Gasparo Cairano

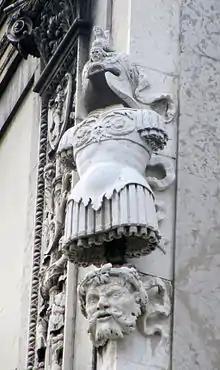
"Trofeo" (1499–1500), Loggia palazzo, Brescia, south-east view

Gasparo Cairano, also known as Gasparo da Cairano, de Cayrano, da Milano, Coirano, and other variations (born Milan or Pieve del Cairo or Cairate, before 1489 – Brescia, died before 1517), was an Italian Renaissance sculptor.